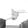
ASL letter: H